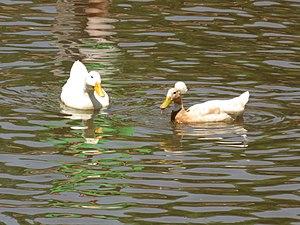
Le Canard huppé ou canard pompon est une race de canard domestique. Il a probablement été introduit en Europe depuis les Indes orientales par les navires hollandais. Sa particularité est due à son caractère hétérozygote : une mutation génétique cause une déformation du crâne.